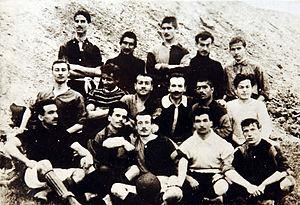
Le Galatasaray Spor Kulübü est un club turc fondé le 1ᵉʳ octobre 1905 à Istanbul en Turquie. Le Galatasaray est devenu par la suite un club omnisports.